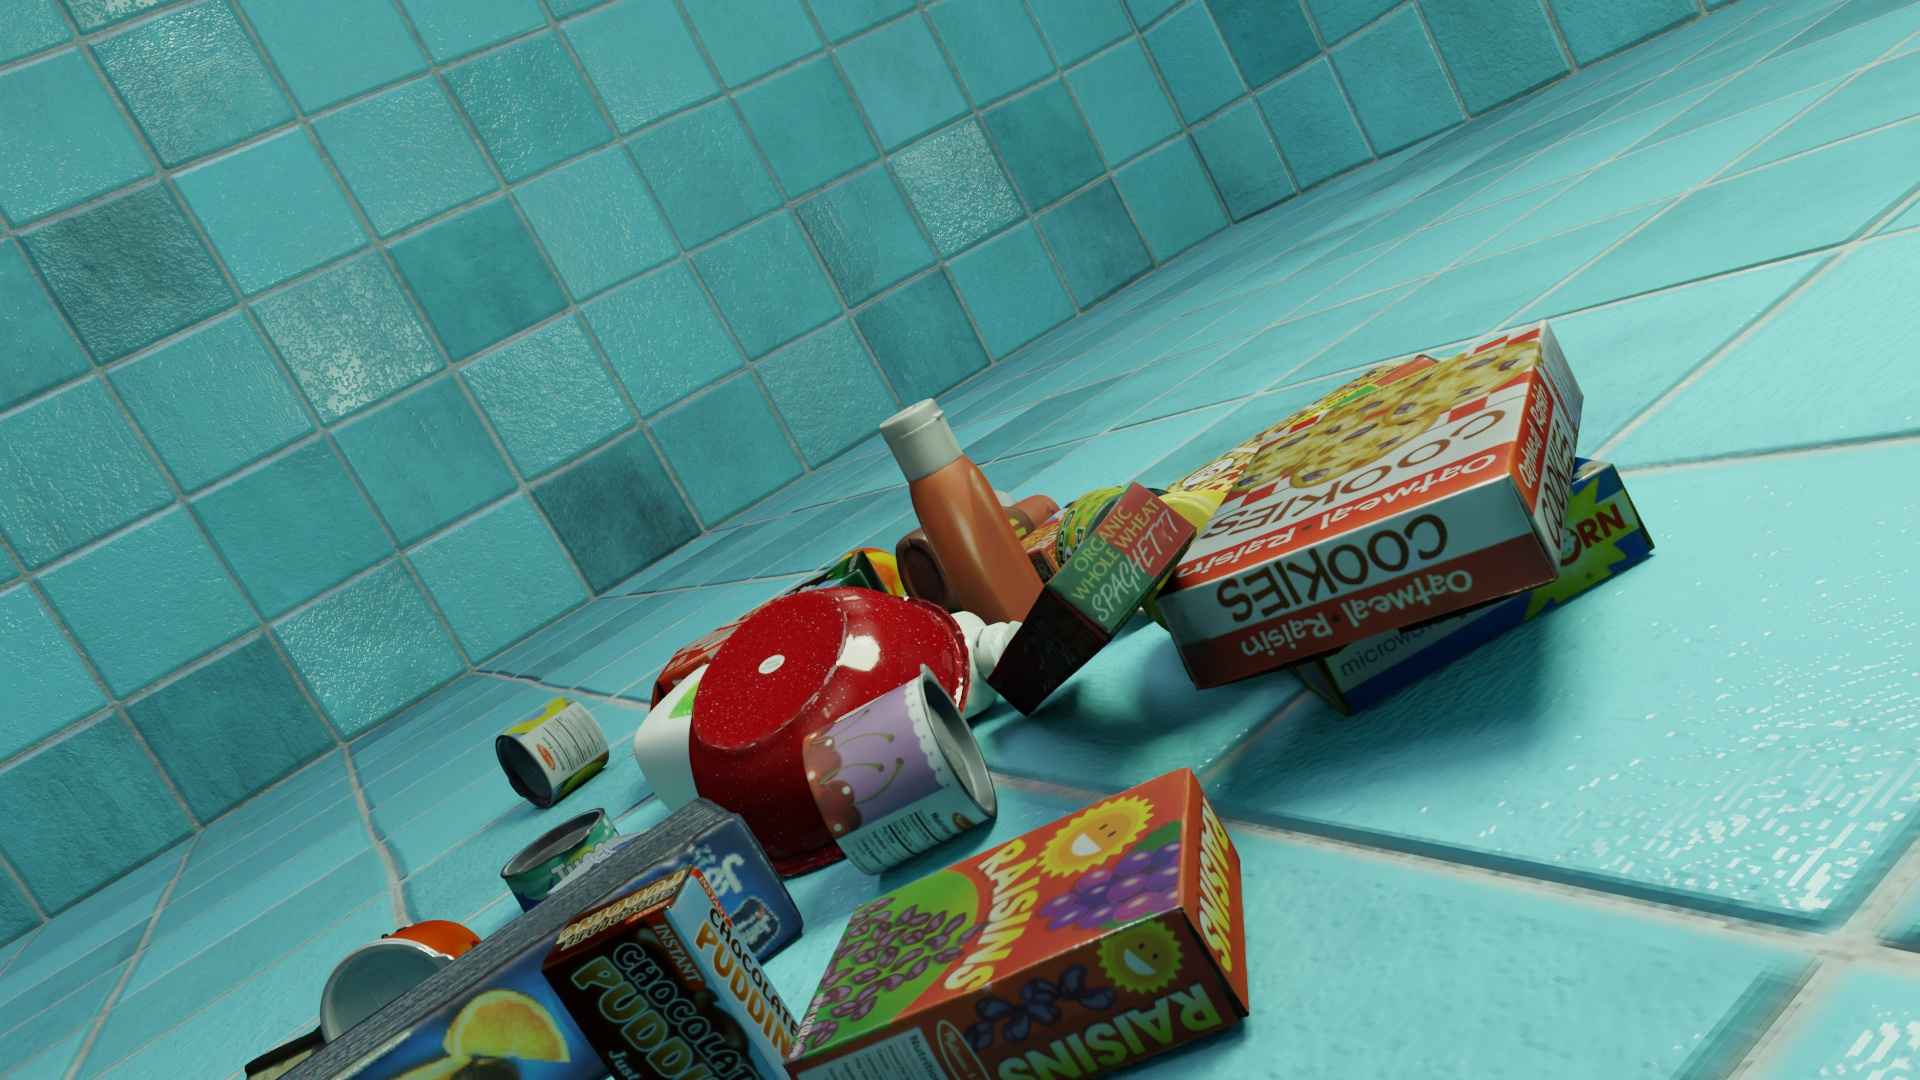
Question:
What are the eight normalized (x, y) image coordinates between 0 and 1 for the cuboid corners of the can of sliced peaches? Your answer should be a list of normalized (x, y) image coordinates between 0 and 1 with bottom face first then top face, all counter-clockwise.
Answer: [(0.486458, 0.544444), (0.447917, 0.484259), (0.423958, 0.538889), (0.460938, 0.597222), (0.469271, 0.573148), (0.429167, 0.510185), (0.404687, 0.566667), (0.44375, 0.628704)]